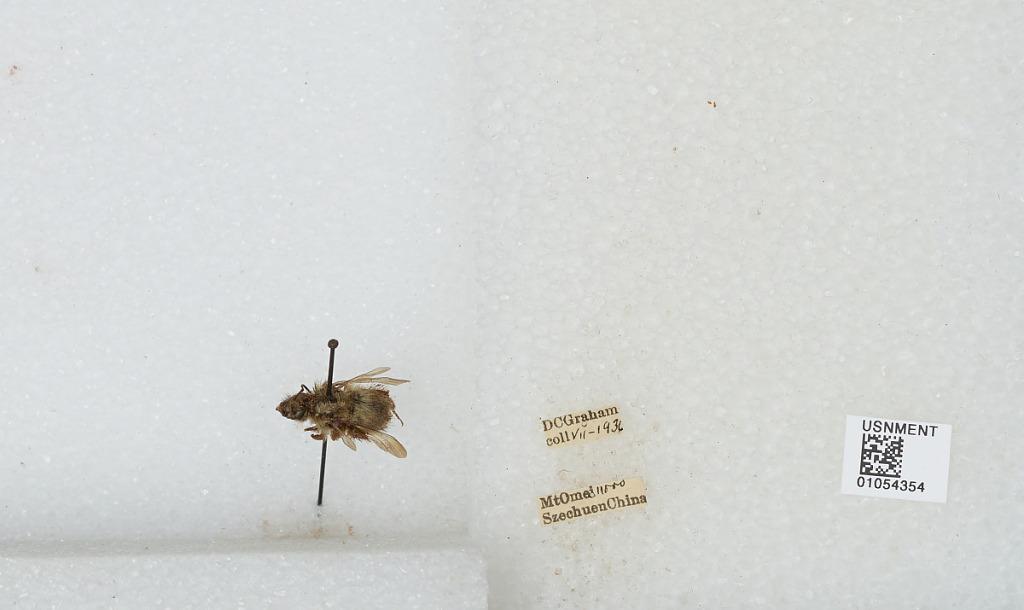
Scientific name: Bombus sp.
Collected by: D. Graham
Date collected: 1936-7-
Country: China
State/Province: Sichuan
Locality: Mount Emei